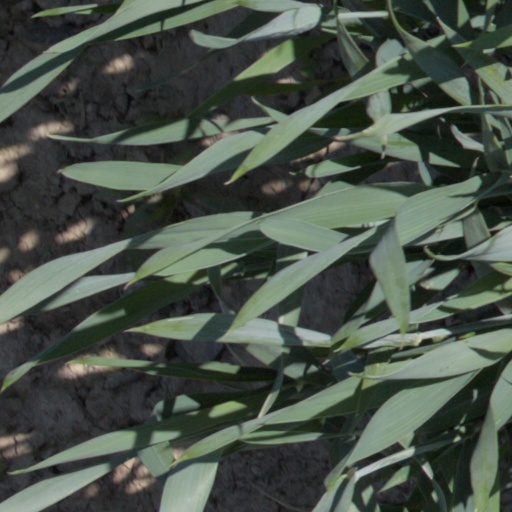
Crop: wheat